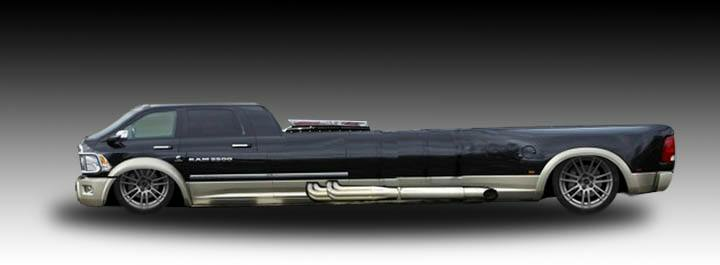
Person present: No